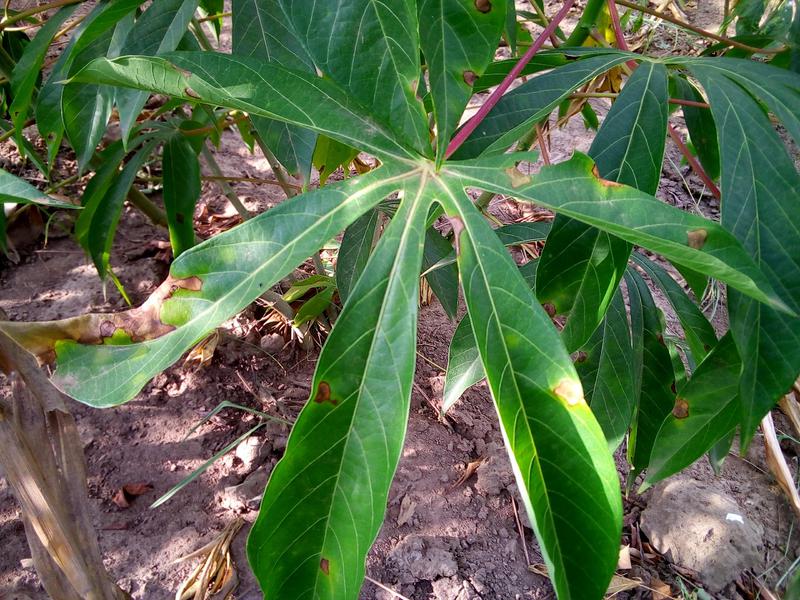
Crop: cassava
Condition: bacterial_blight